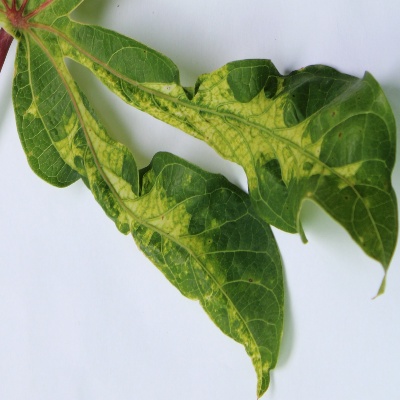
Crop: Cassava
Condition: mosaic